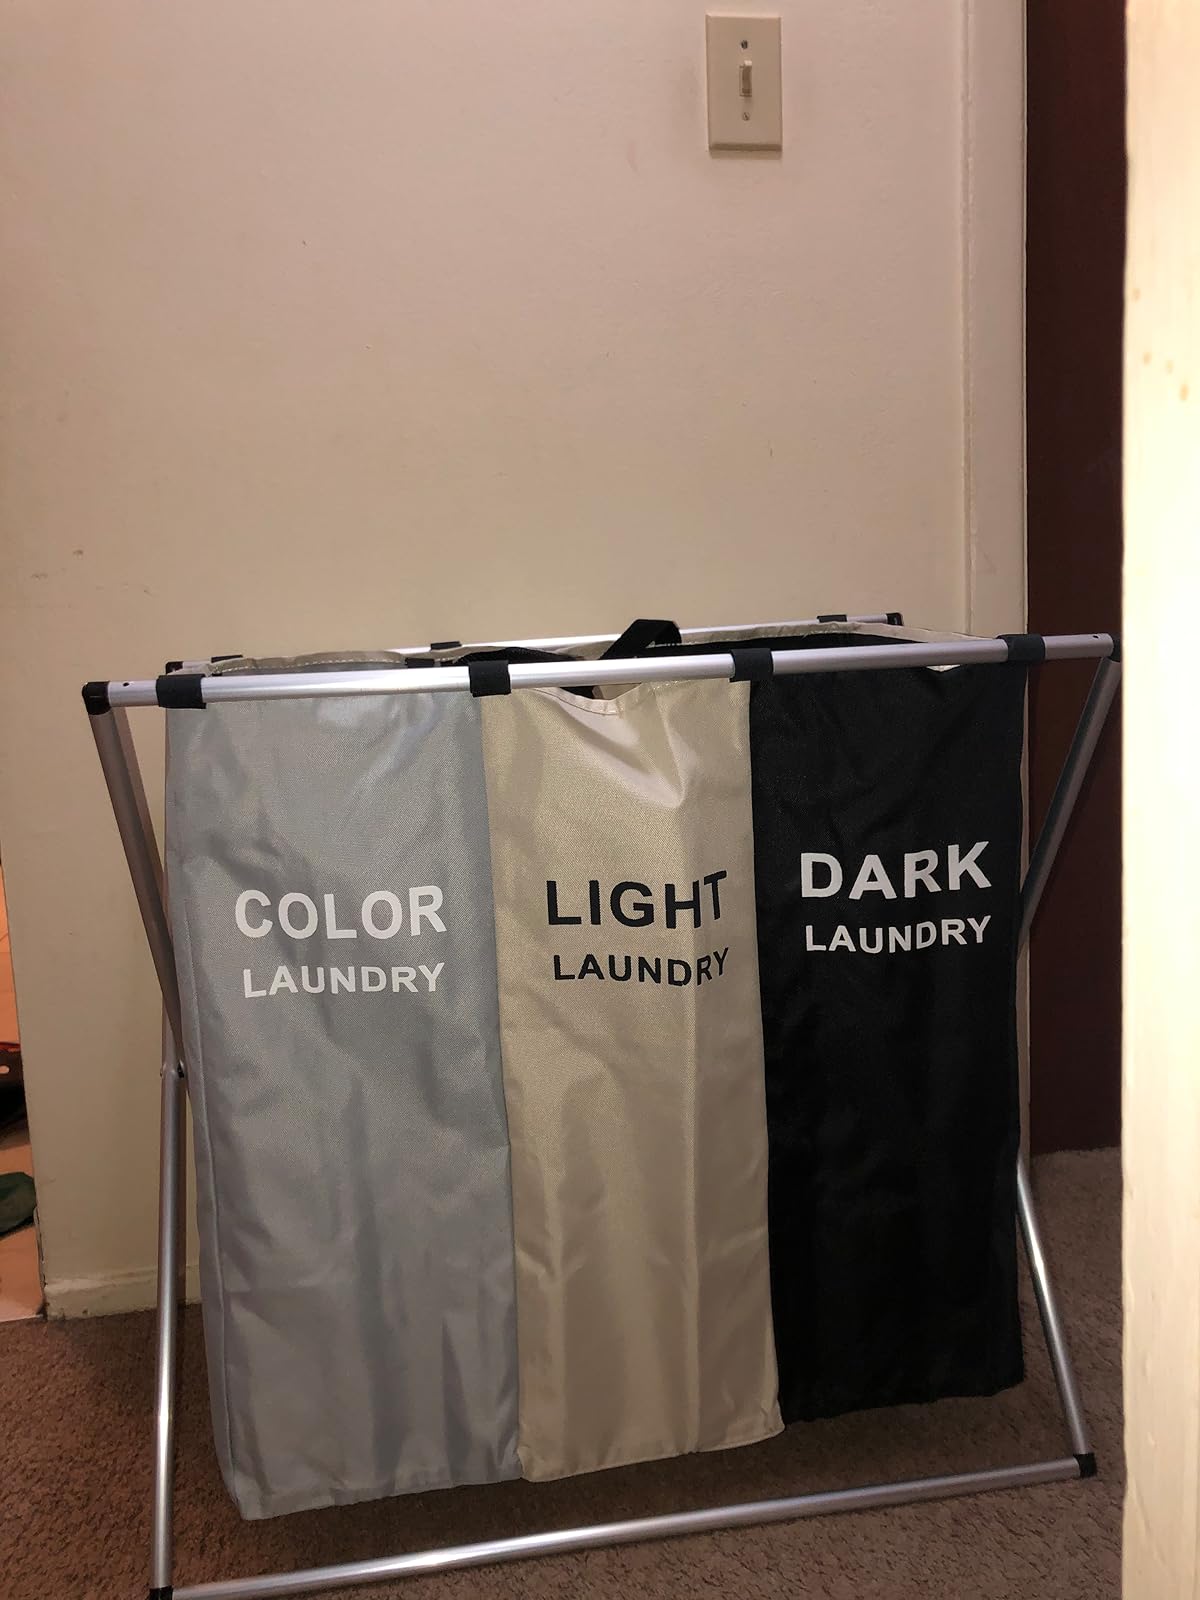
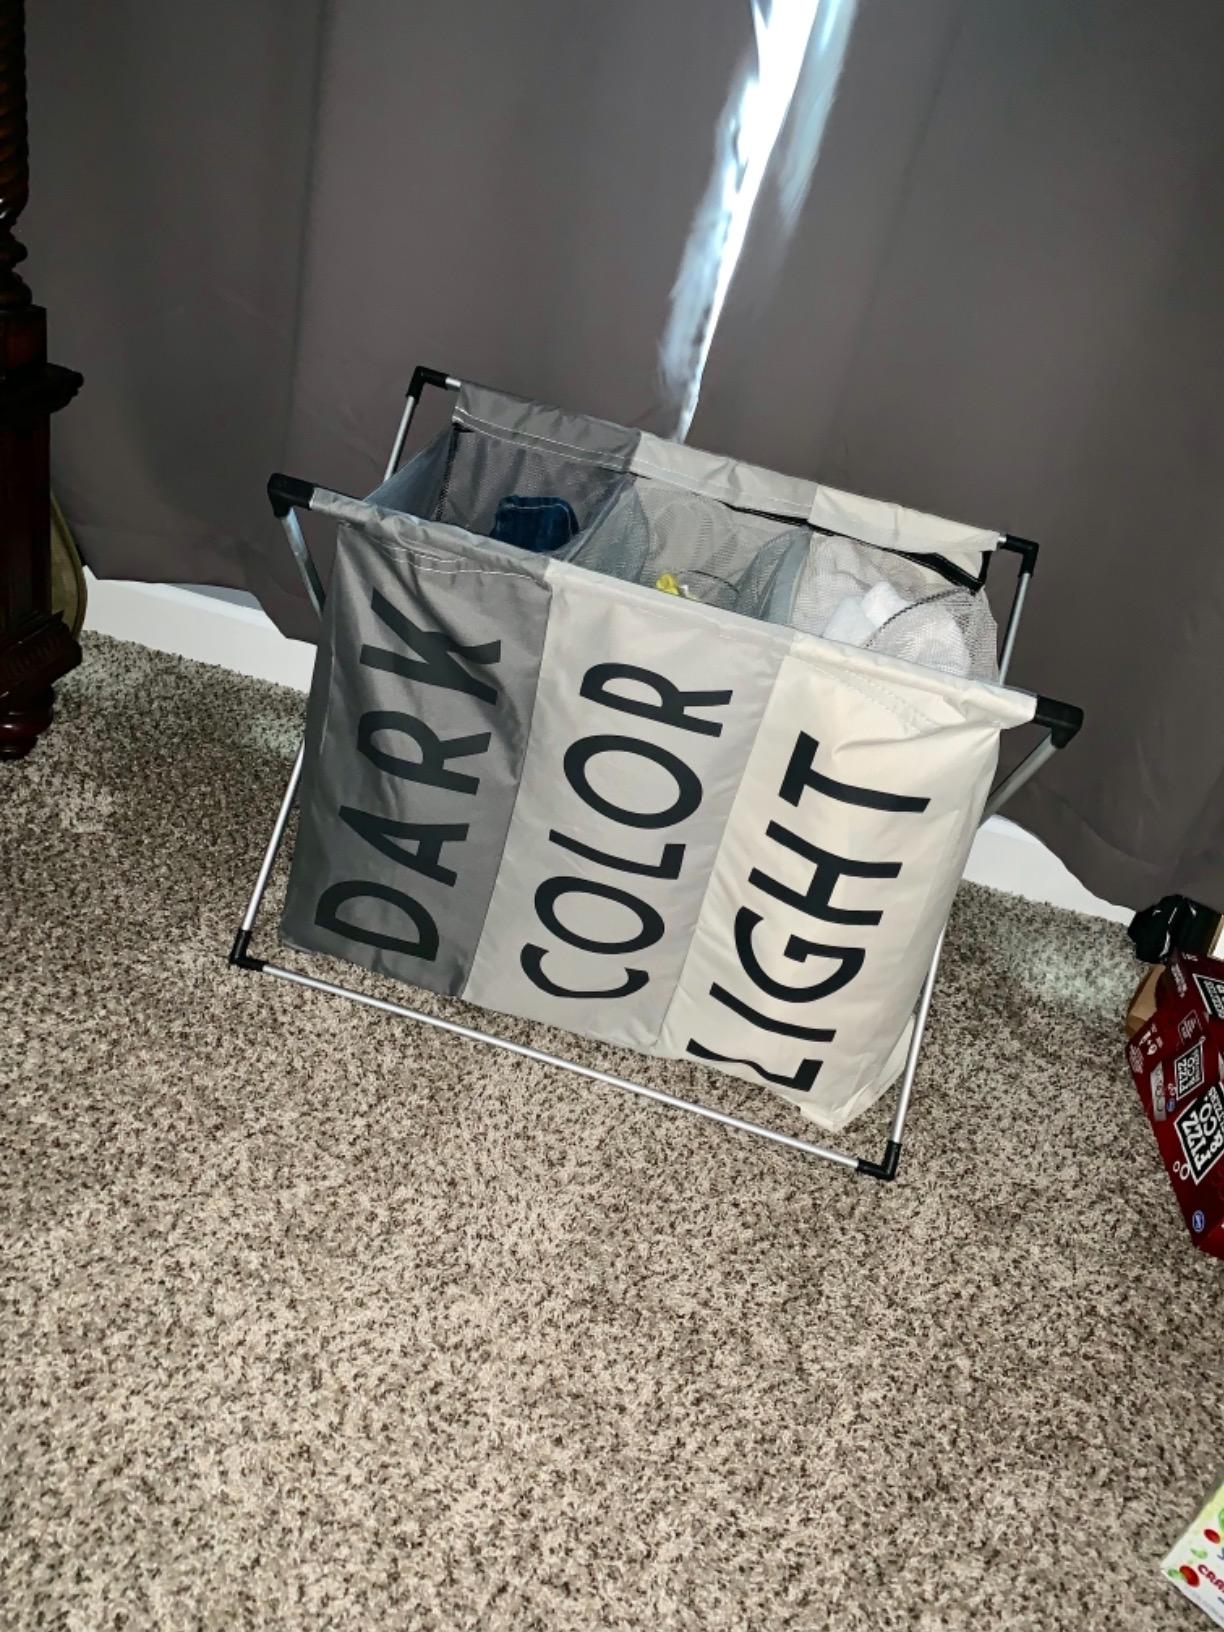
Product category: items_hamper
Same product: no